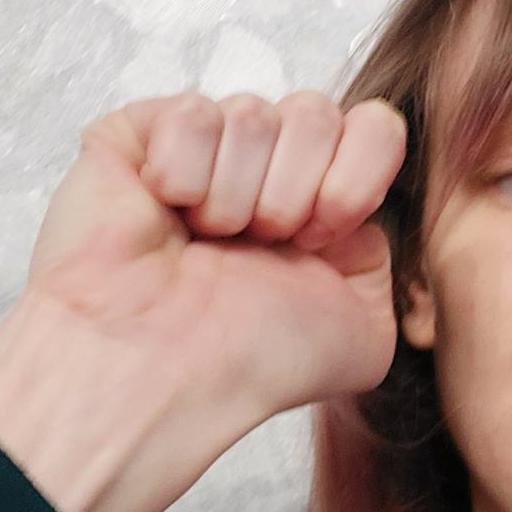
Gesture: fist